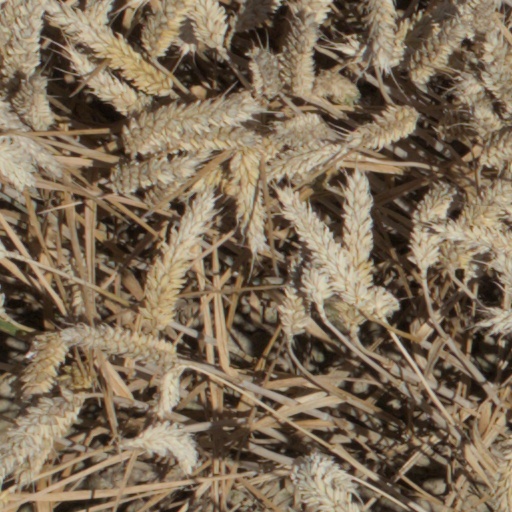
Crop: wheat